Henry Ponsonby

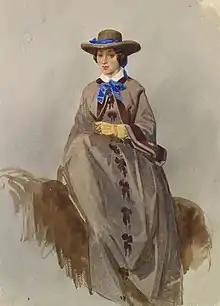
Mary Elizabeth Bulteel, Lady Ponsonby

On 30 April 1861, Ponsonby married Hon. Mary Elizabeth Bulteel, Maid of Honour to Queen Victoria and a daughter of John Crocker Bulteel (1793–1843). The couple had five children: